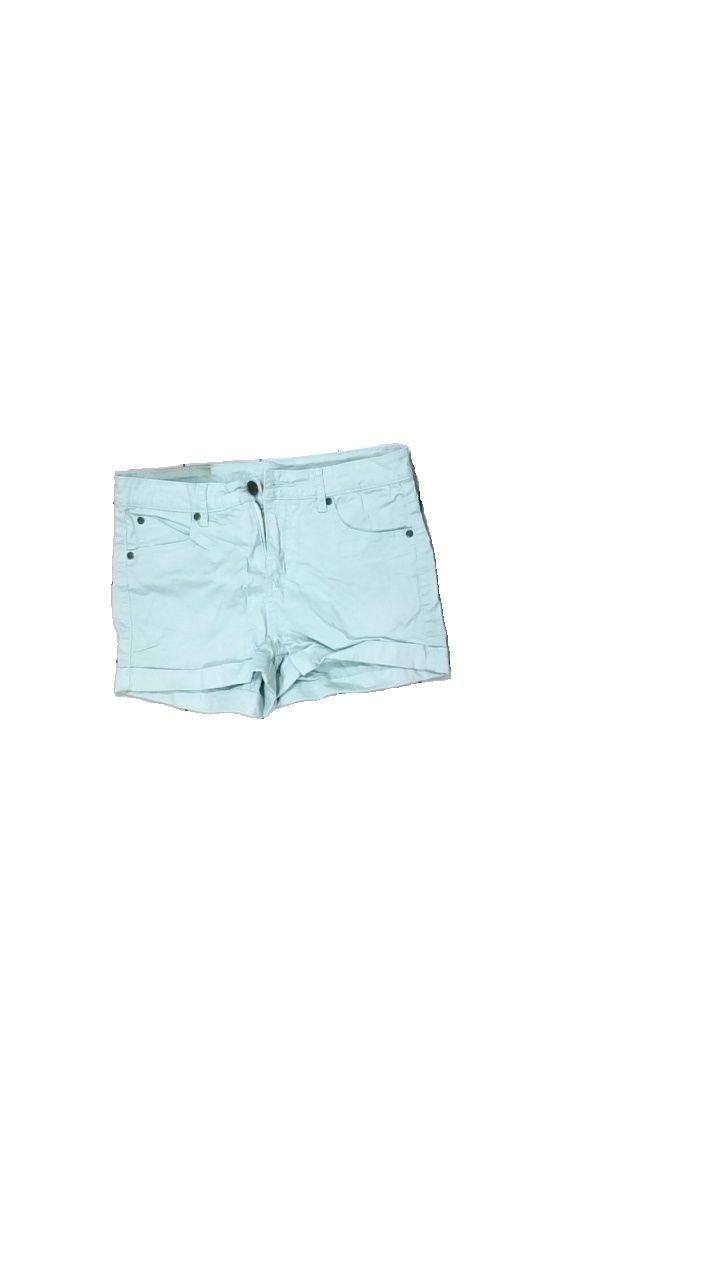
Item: Shorts (Ladies)
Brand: Selected Homme/femme
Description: Blue cropped shorts
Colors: Blue
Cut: Cropped
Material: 100% Cotton
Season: Summer
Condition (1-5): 3
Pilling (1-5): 5
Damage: stained
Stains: Major
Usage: Recycle
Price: <50